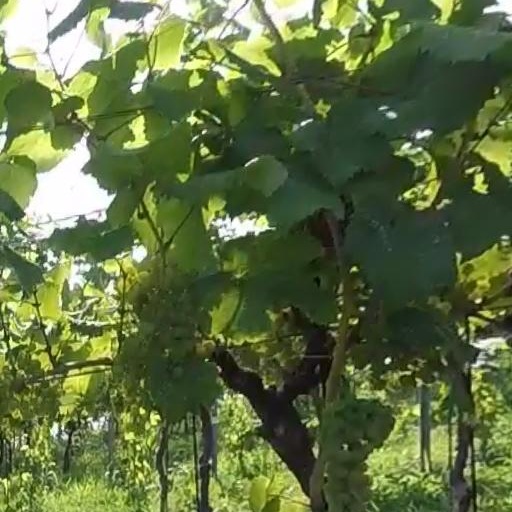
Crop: grape